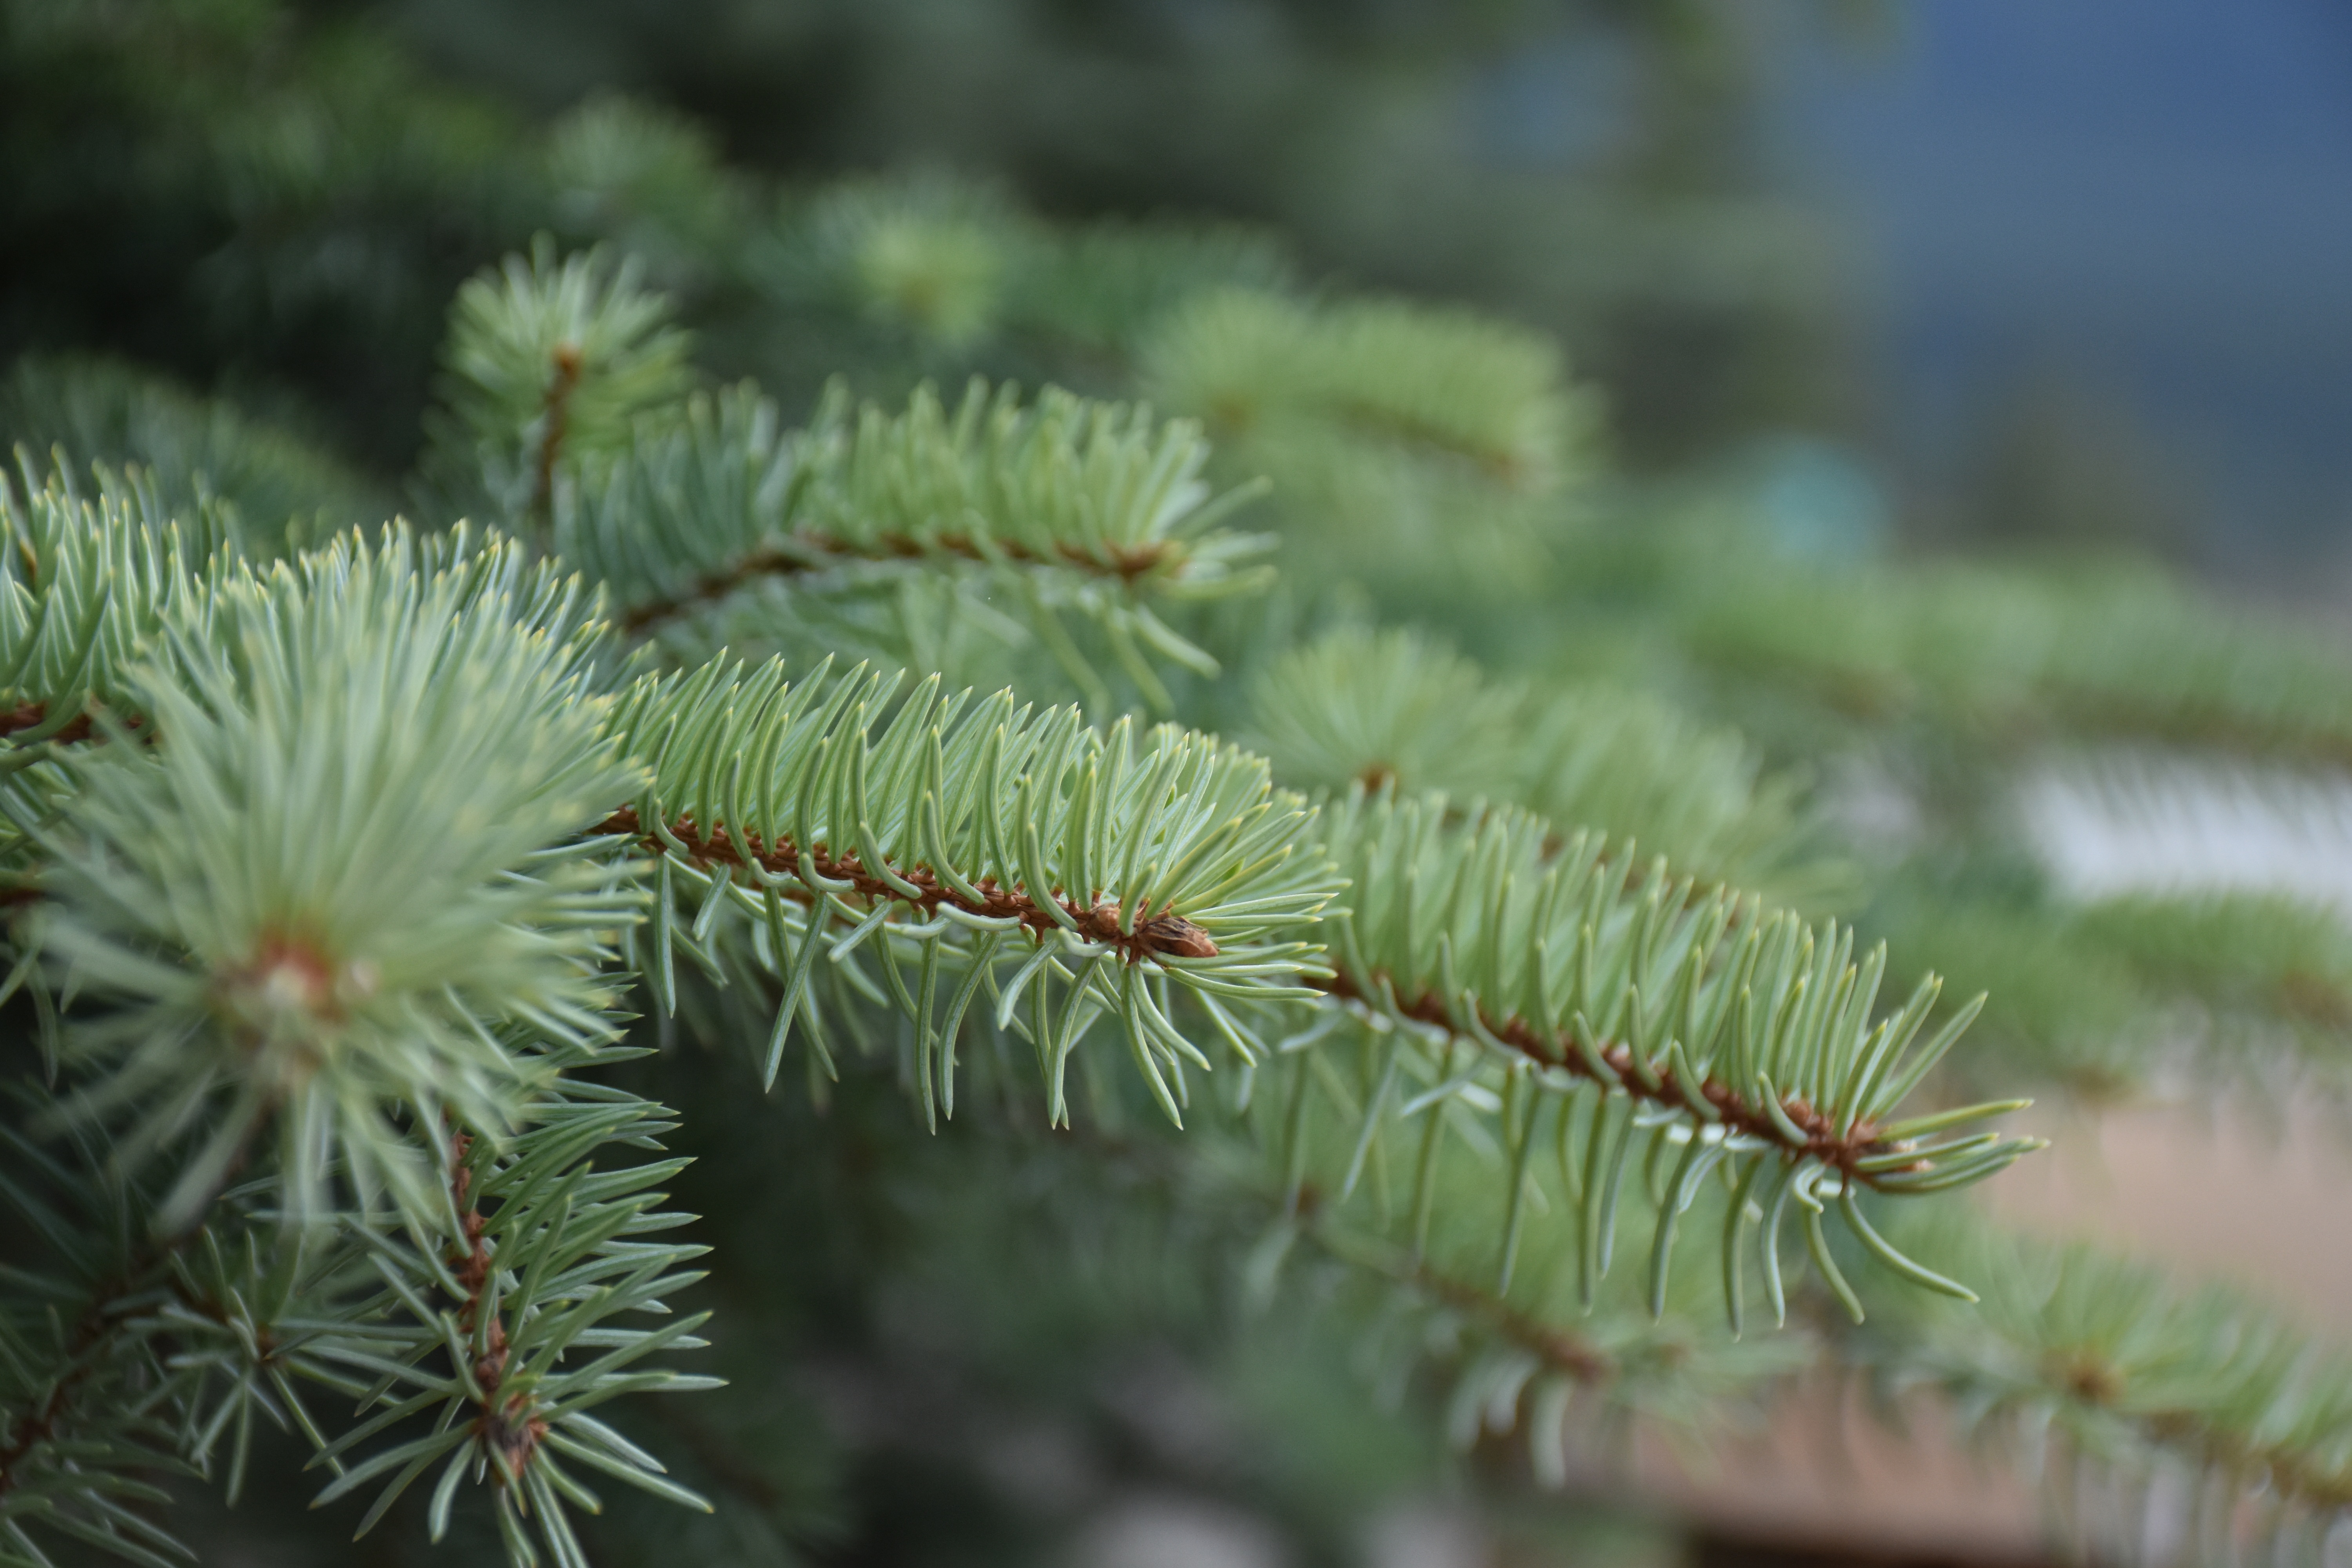
tree, nature, forest, branch, plant, flower, pine, holiday, botany, christmas, fir, flora, fauna, twig, conifer, close up, spruce, branches, larch, merry, macro photography, flowering plant, pine family, plant stem, woody plant, land plant, thorns spines and prickles